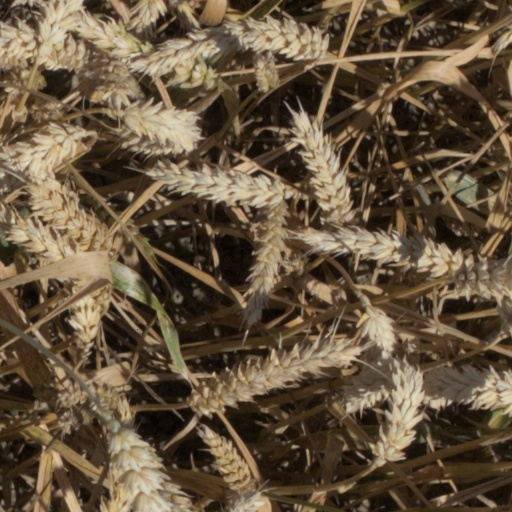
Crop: wheat